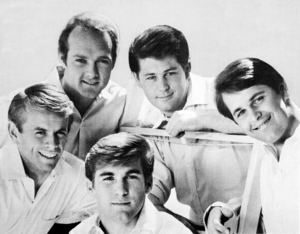
Rubber Soul est le sixième album des Beatles, paru le 3 décembre 1965 au Royaume-Uni, et trois jours plus tard aux États-Unis. Produit par George Martin sous le label Parlophone, l'album est publié moins de trois mois après la sortie de Help!. Enregistré en seulement quatre semaines entre le 12 octobre et le 11 novembre 1965 aux studios EMI de Londres, l'album est pourtant le fruit d'un important travail d'écriture et de composition du duo Lennon/McCartney. En effet, alors que la Beatlemania est en pleine expansion, le groupe planifie trois tournées américaines sur deux ans et fait des rencontres déterminantes au cours de celles-ci. Les Beatles font ainsi la connaissance de Bob Dylan durant l'été 1964, qui les initie à la consommation de cannabis, mais aussi d'Elvis Presley et du groupe The Byrds, qui influencent significativement leur travail. George Harrison montre également un intérêt grandissant pour la culture indienne et la musique de Ravi Shankar.
The Beach Boys est un groupe de musique pop-rock américain formé en 1961 à Hawthorne en Californie et ayant connu une très grande popularité dans les années 1960 et 1970. Il s'agit de l'un des rares groupes américains à avoir pu rivaliser musicalement avec les groupes britanniques de la même époque, tels que The Beatles, The Rolling Stones ou Pink Floyd. Affilié à l'origine à la surf music, le groupe s'est surtout distingué par ses chansons aux harmonies vocales complexes et très mélodiques.
La chronologie du rock, présente les principaux événements de ce genre musical et des différents courants qui en sont issus.